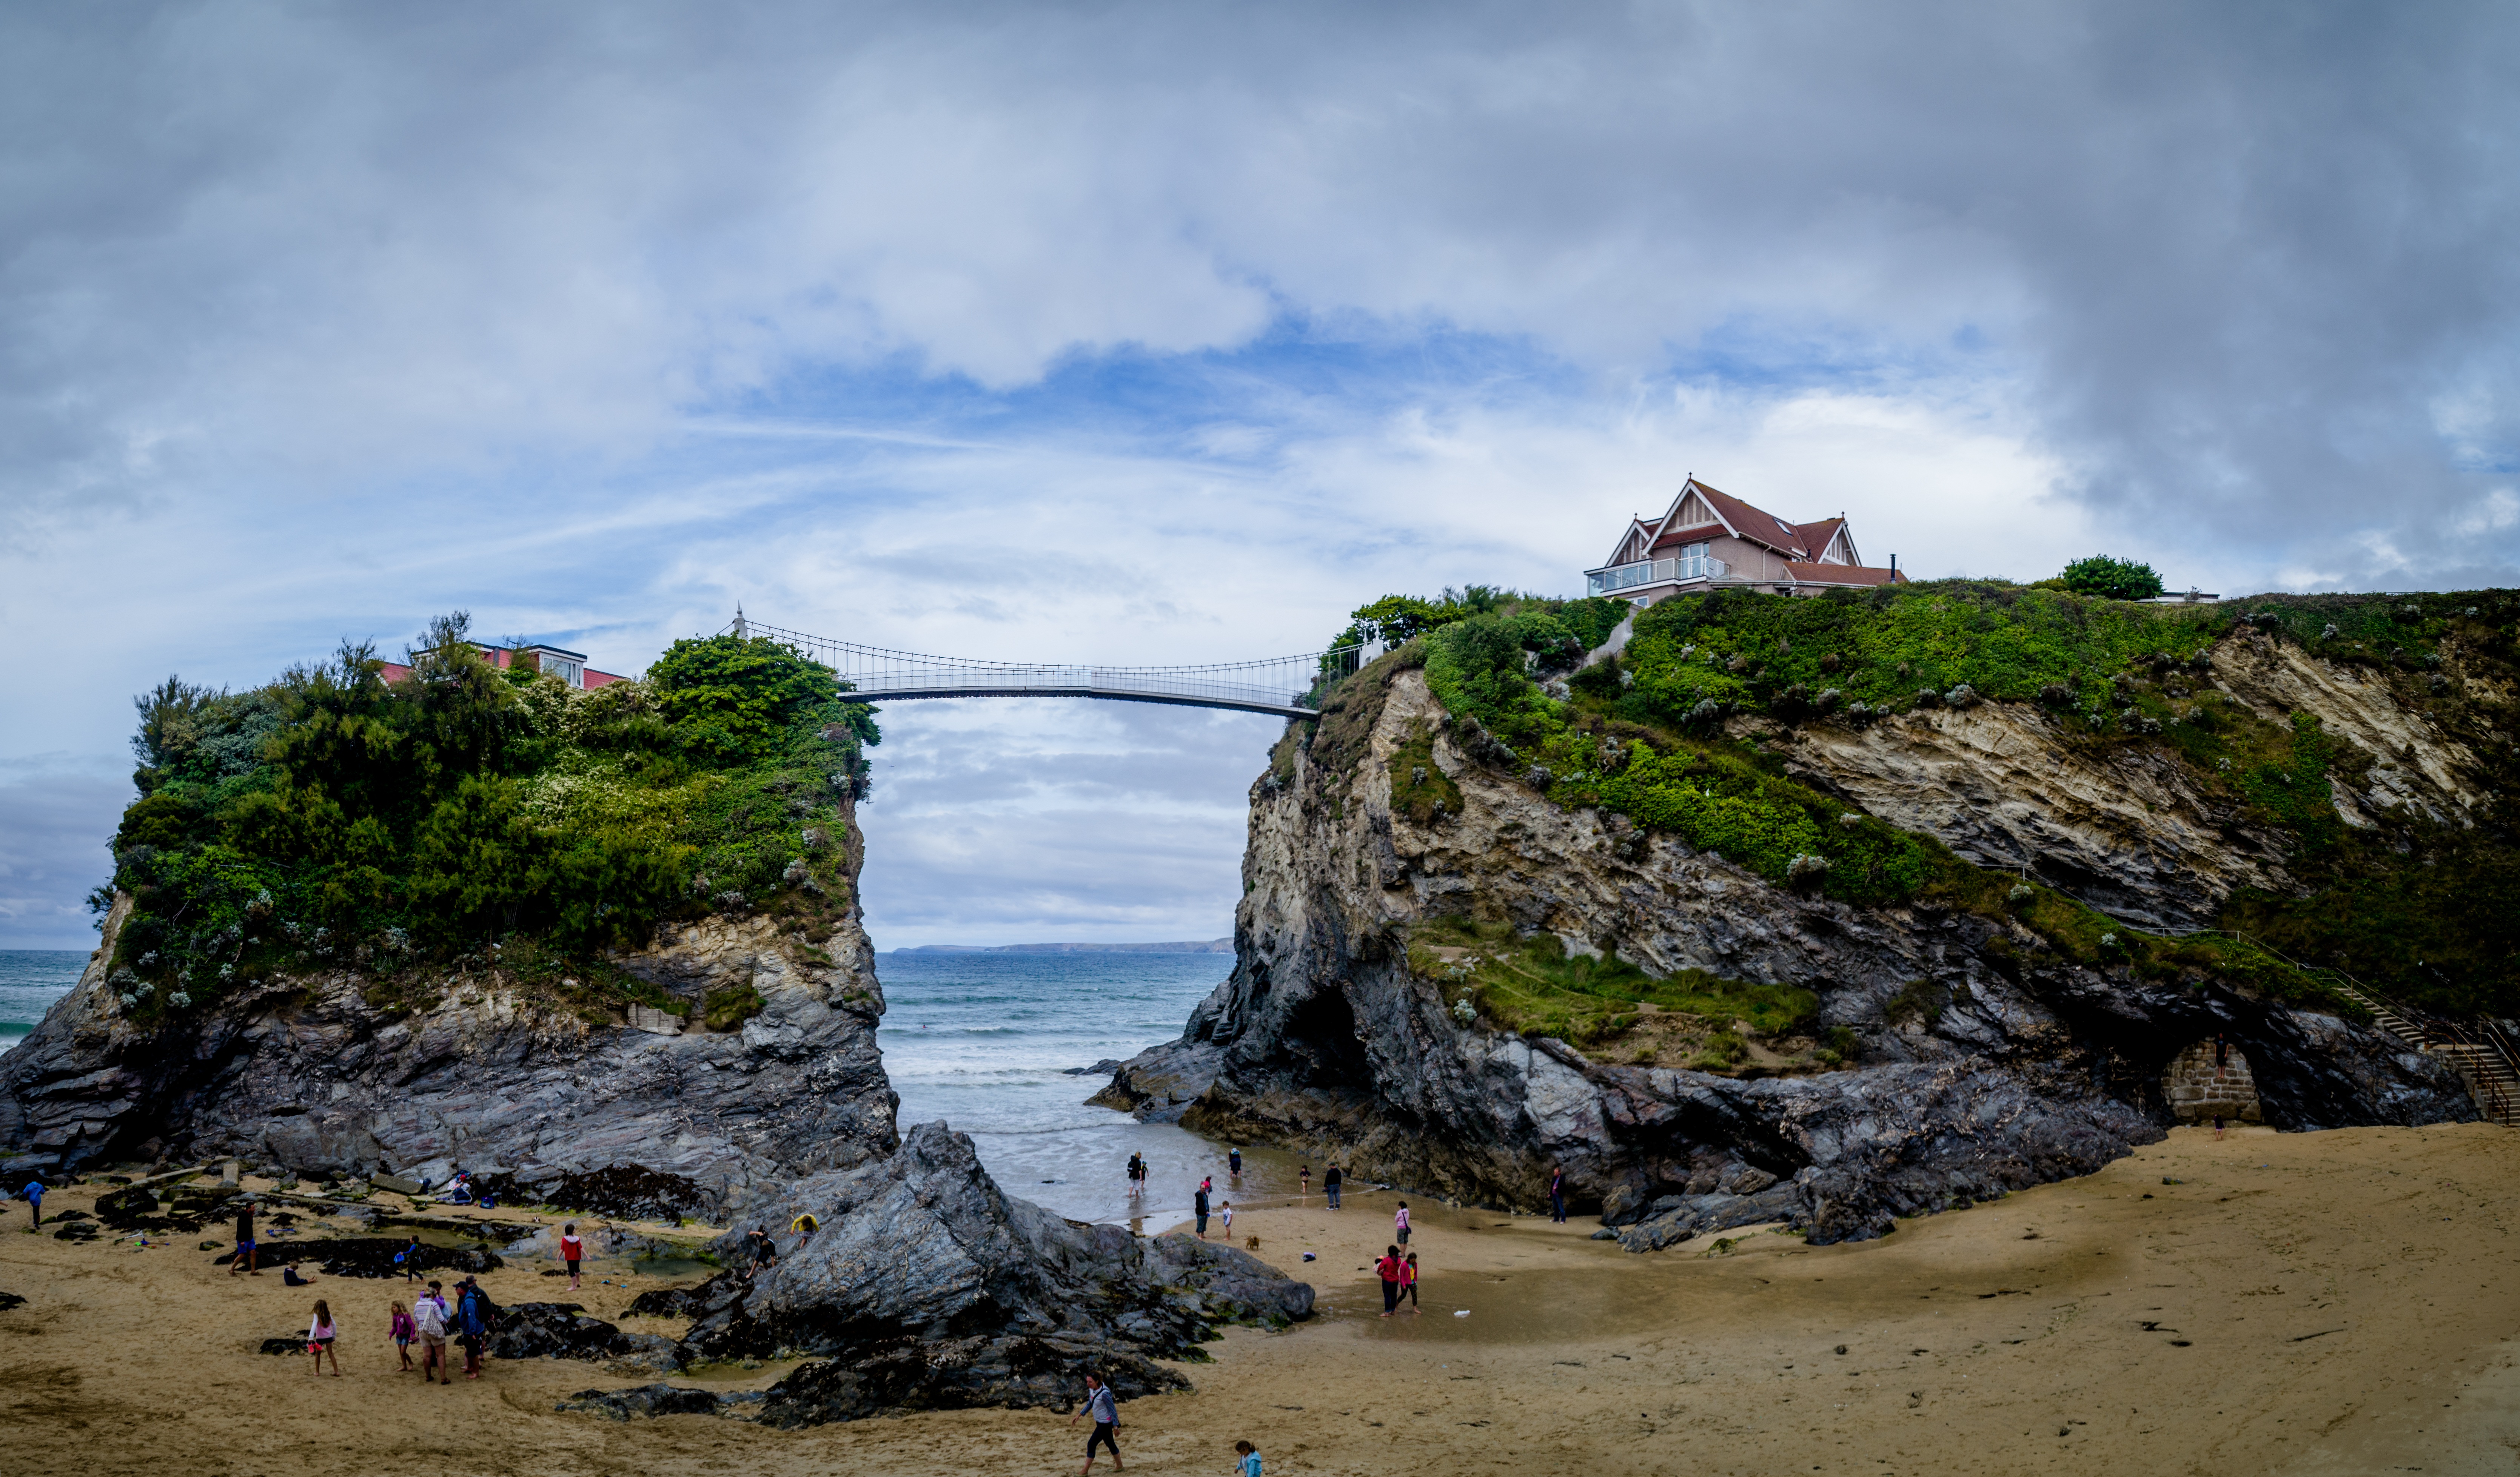
beach, landscape, sea, coast, water, sand, rock, ocean, cloud, architecture, sky, bridge, house, shore, wave, building, coastal, summer, vacation, travel, coastline, cliff, seaside, europe, cove, tower, scenic, holiday, bay, tourism, terrain, material, body of water, rocks, outdoors, uk, england, places, sunny, west, geology, resort, cliffs, picturesque, british, english, britain, cornwall, newquay, cape, cornish